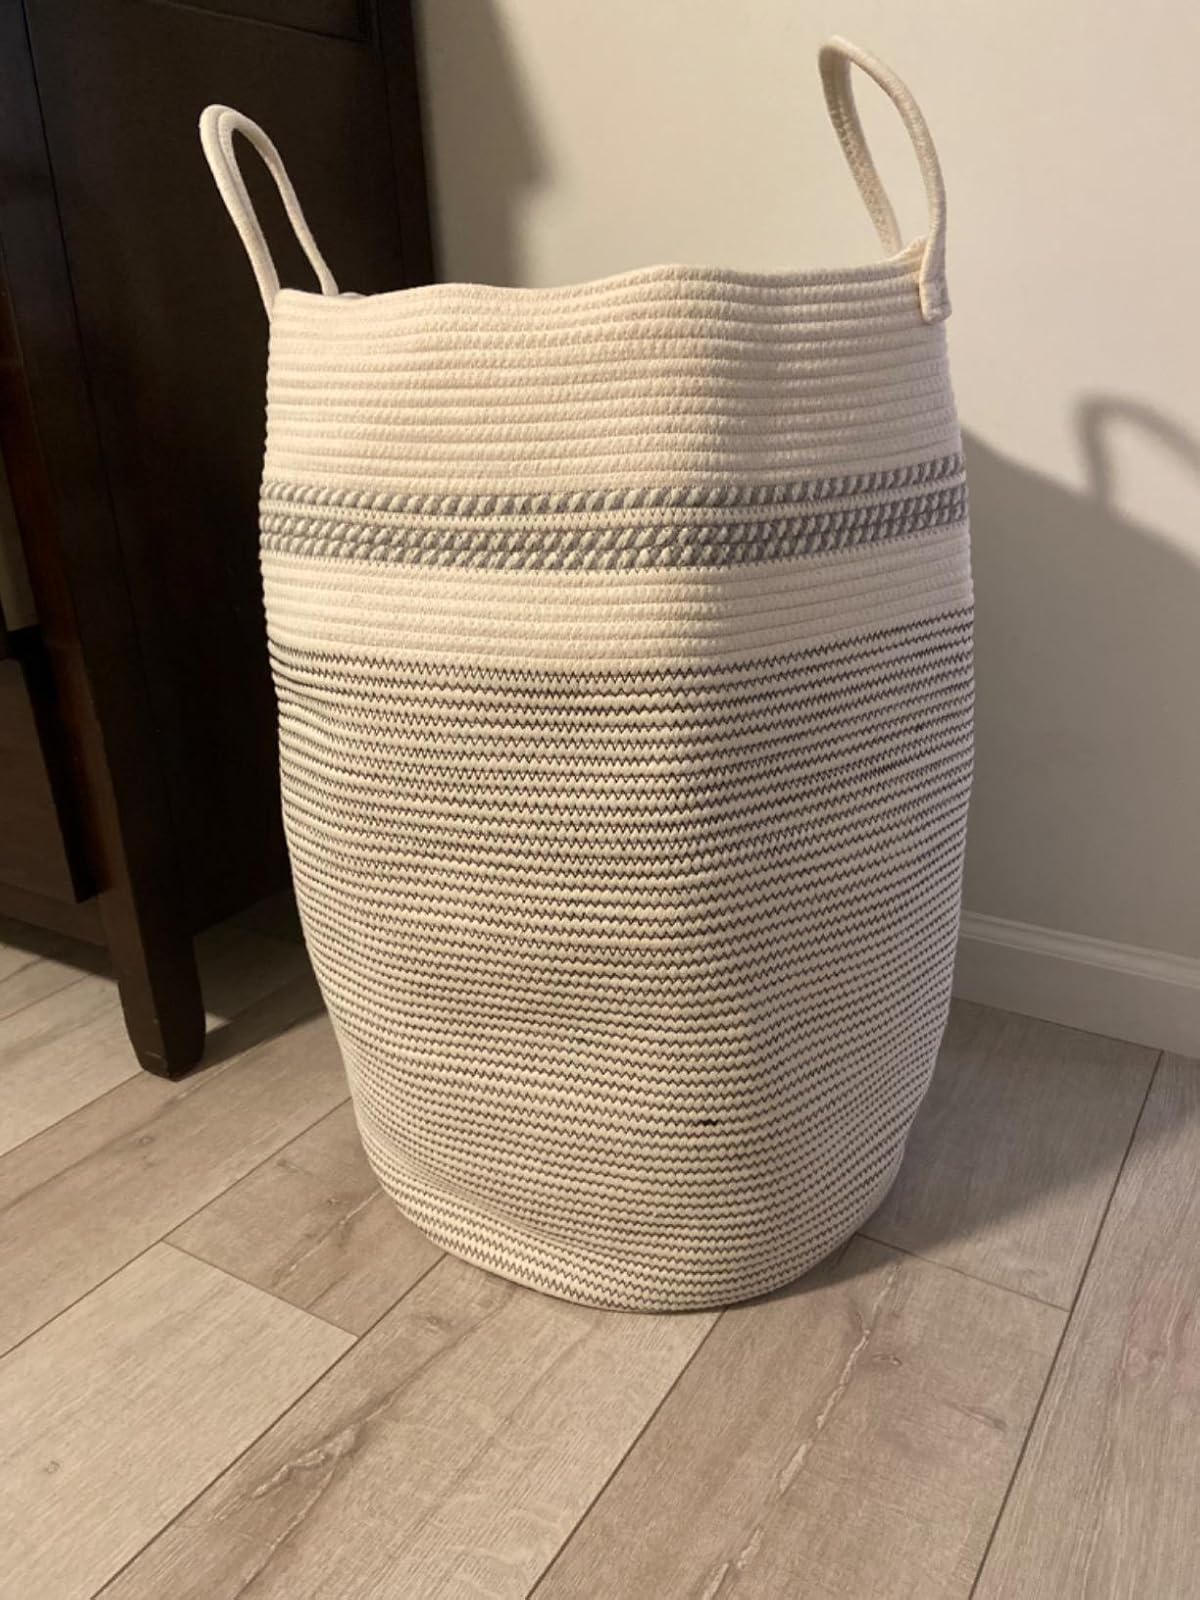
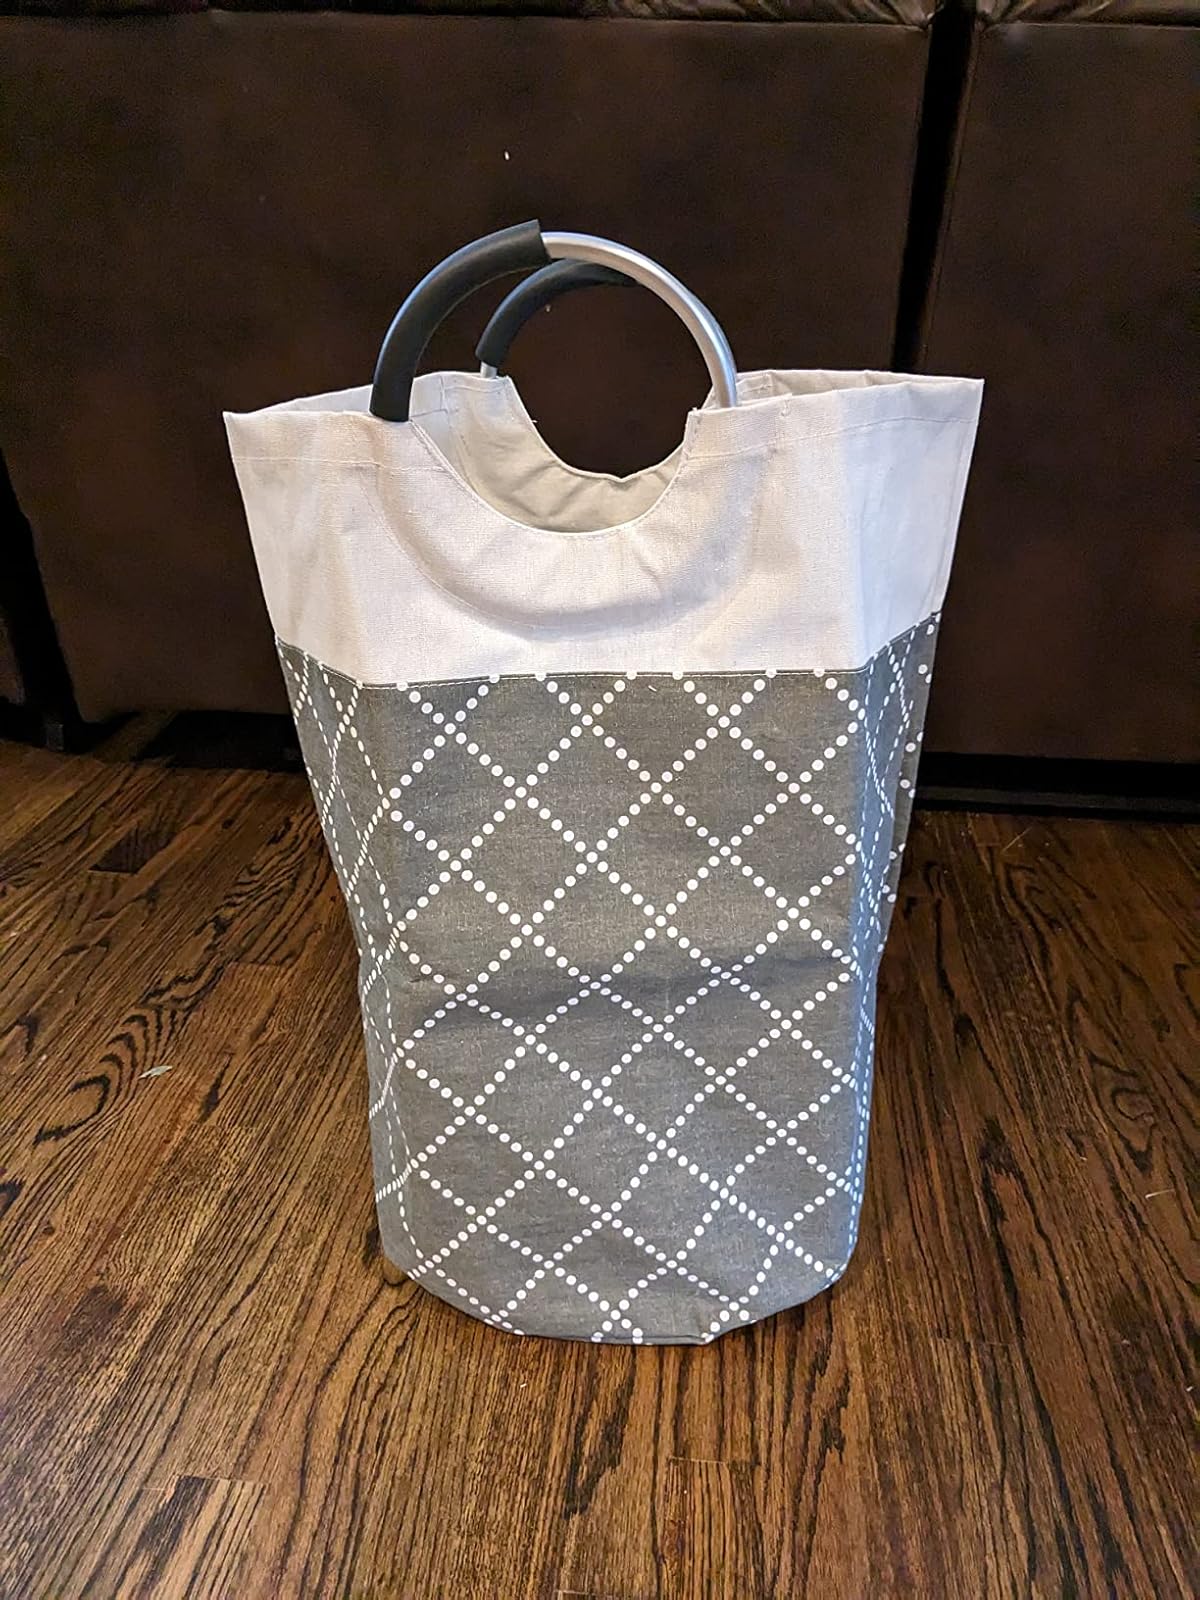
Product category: items_hamper
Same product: no